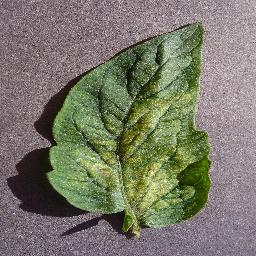
Label: Tomato___Spider_mites Two-spotted_spider_mite